Corvette

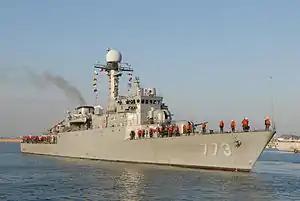
Korean

Modern navies began a trend in the late 20th and early 21st centuries of building corvettes geared towards smaller more manoeuvrable surface capability. These corvettes have displacements between and measure in length. They are usually armed with medium- and small-calibre guns, surface-to-surface missiles, surface-to-air missiles (SAM), and anti-submarine weapons. Many can accommodate a small or medium anti-submarine warfare helicopter, with the larger ones also having a hangar. While the size and capabilities of the largest corvettes overlap with smaller frigates, corvettes are designed primarily for littoral deployment while frigates are ocean-going vessels by virtue of their greater endurance and seaworthiness.